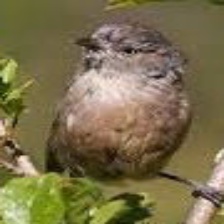
Species: WRENTIT
Scientific name: CHAMAEA FASCIATA